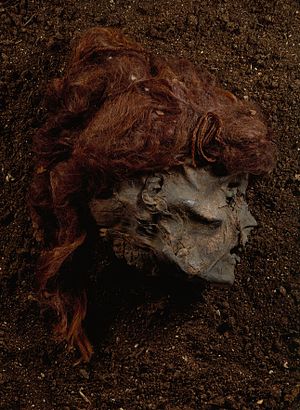
Stidsholtkvinden
Hovedet fra Stidsholtkvinden
Moselig fra Stidsholdt Mose. Stidsholthovedet set i profil. Fra Stidsholt Mose, Torslev. Ukendt datering, jernalder?
Stidsholtkvinden eller Stidsholthovedet er det ødelagte hoved fra en kvinde, der blev fundet i Stidsholt Mose i Vendsyssel i 1859. Hun var blevet halshugget af et hug mellem tredje og fjerde halshvirvel. Hendes hår var farvet mørkerødt af stofferne i tørvemosen. Hendes hår var bundet i en knude og fastgjort med et vævet bånd, der dog var forgået. Hendes hoved blev aldrig videnskabeligt dateret, men stammer muligvis fra jernalderen, og resten af kroppen blev aldrig fundet. Hendes hår var 51 centimeter langt. Det er udstillet i København.